Fu Yuanhui

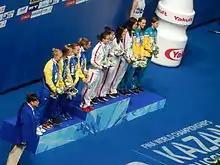
Fu Yuanhui, left on top step, victory ceremony 4 × 100 m medley relay (2015)

She won the 50 metre backstroke at the World Aquatics Championship in 2015 and helped China win the 4x100 metre medley. In the interview, Fu complained her swimsuit was too tight.